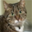
Label: cat